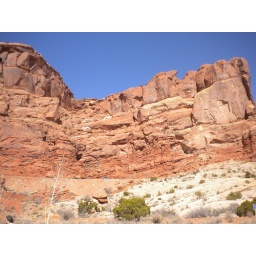
There's a car on the road in the middle